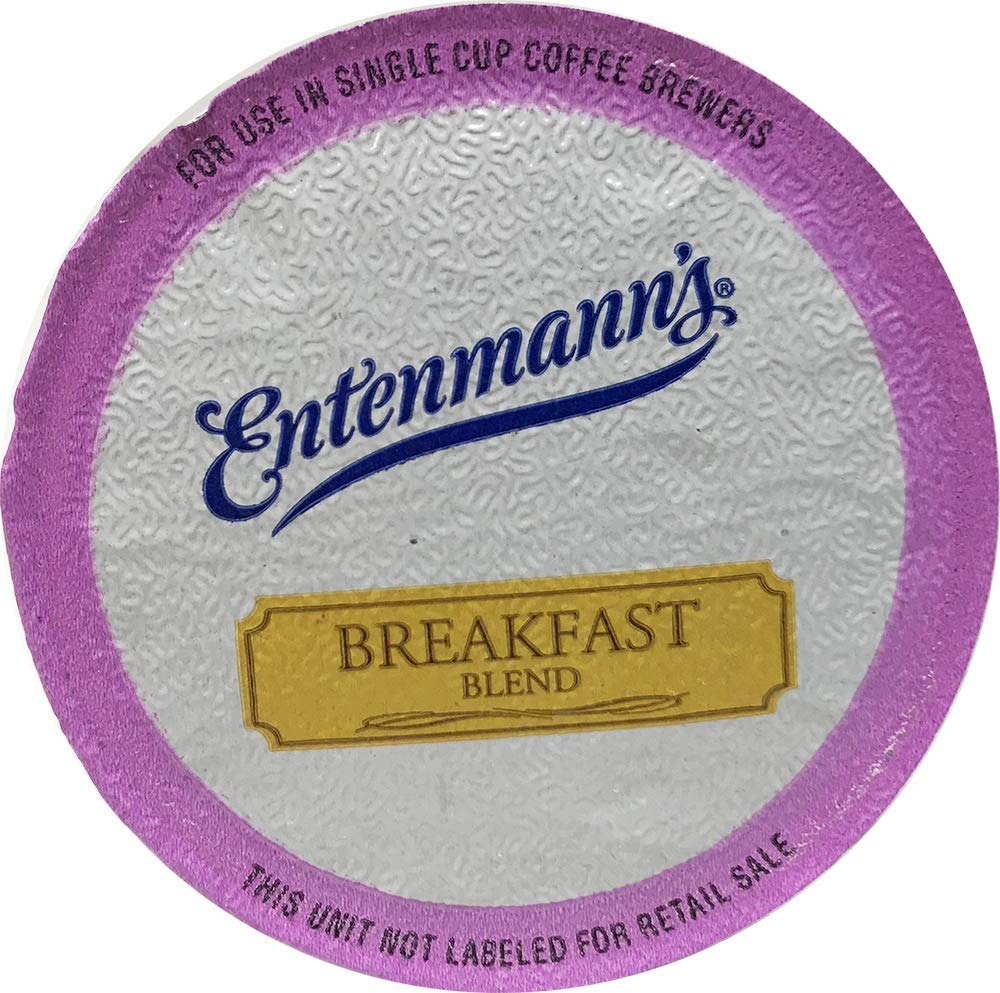
Item Name: Entenmann's Single Serve Coffee, 100 Count (Breakfast Blend)
Bullet Point 1: BPA Free and Kosher Certified
Bullet Point 2: Smooth, well balanced and a great morning eye-opener.
Bullet Point 3: A delicious way to start your morning
Bullet Point 4: Ships loose
Product Description: This product will not ship in original box and the cups will be packed loose.
Value: 100.0
Unit: Count

Price: 52.99